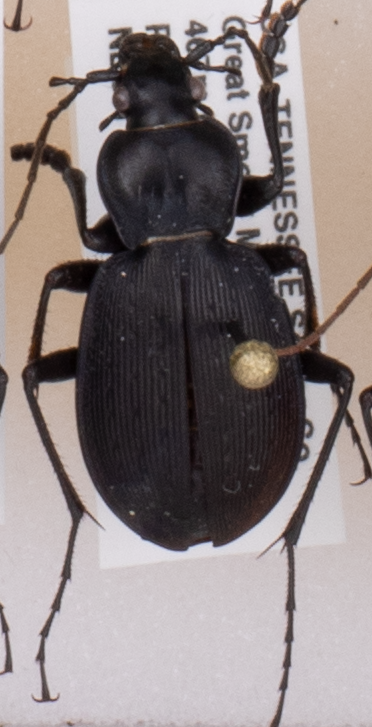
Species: Carabus goryi
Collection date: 2018-05-29
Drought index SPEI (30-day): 0.248
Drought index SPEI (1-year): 0.226
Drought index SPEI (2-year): -0.39